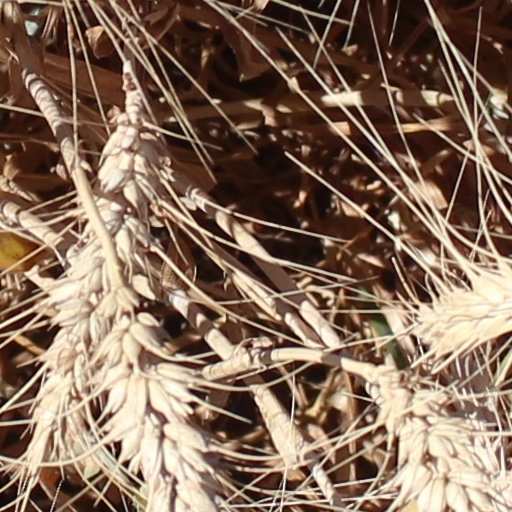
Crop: wheat